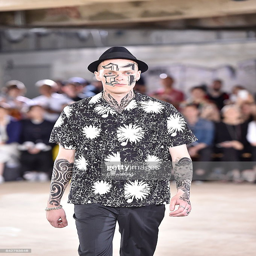
a model walks the runway at the summer fashion show during paris menswear fashion week .